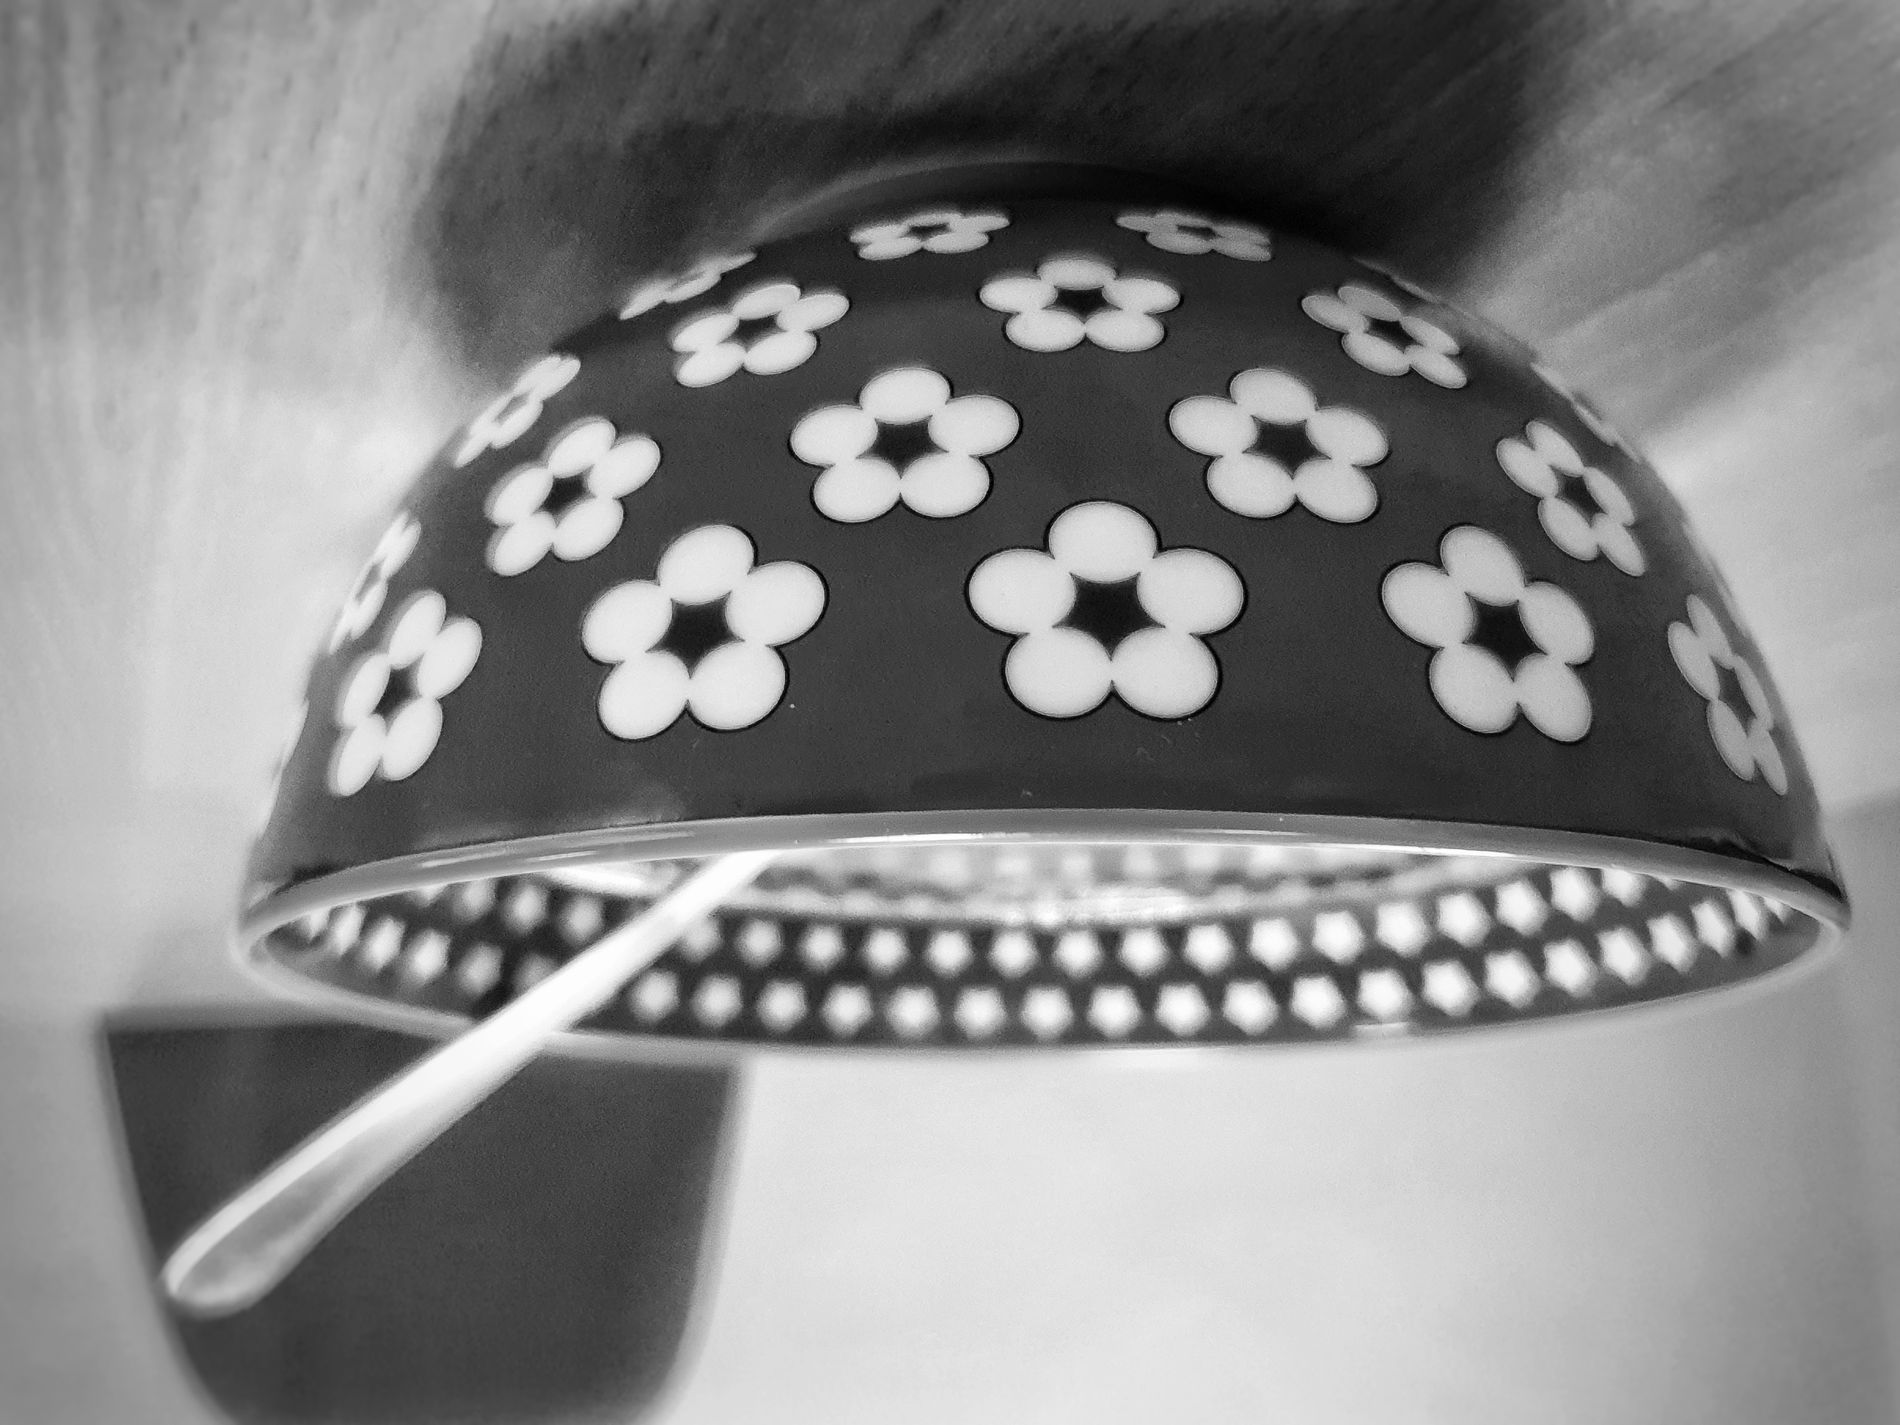
Inverted bowel with spoon
The photo shows an inverted ceramic bowl and spoon on a table. The bowl has a white floral pattern against a dark background.
Captured at eye level shows an inverted ceramic bowl with a metallic spoon in it. The bowl has a white floral pattern on it against a dark background. The monochromatic color pattern of the photo gives a vintage mood.
Labels: Lamp, Lampshade, Bowl, Cutlery, Lighting, Cup, Spoon, Table, background, Flower
Camera: samsung SM-G973F
Aperture: F1.5
Exposure: 1/50 sec
ISO: 200
Focal length: 4.3 mm